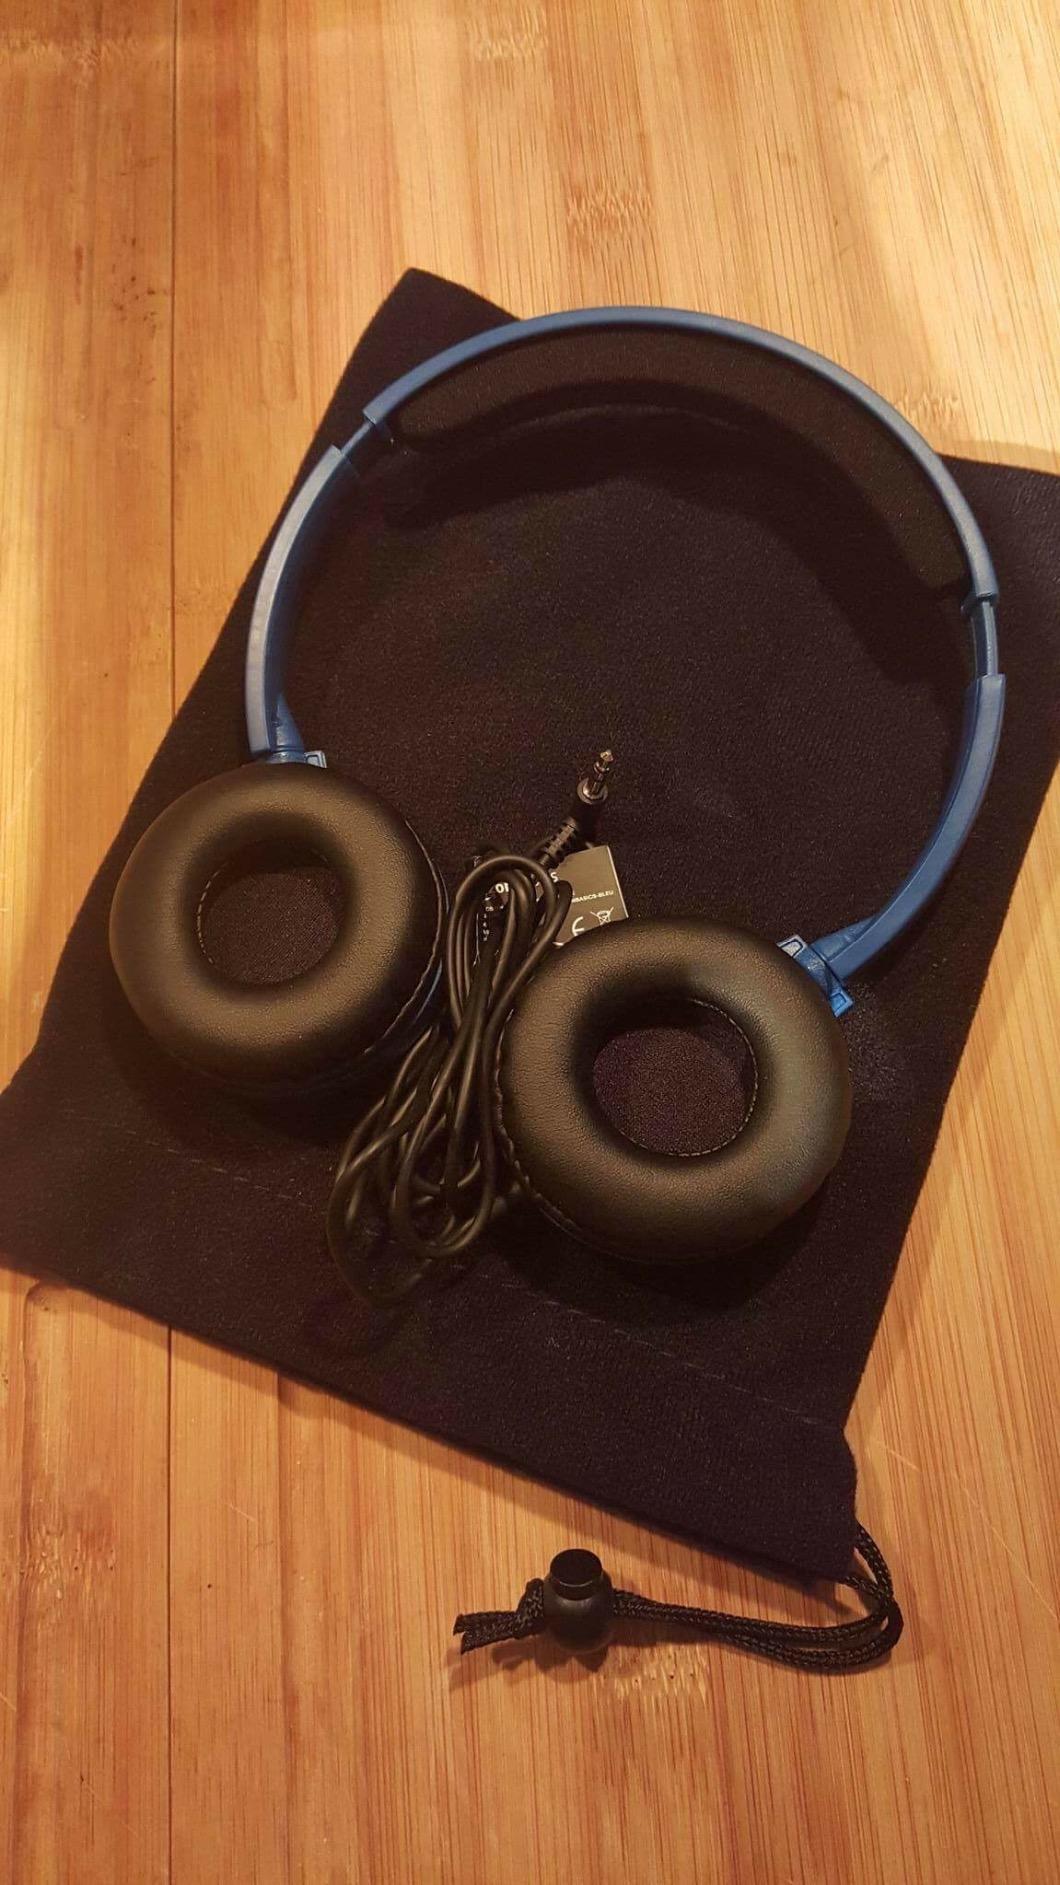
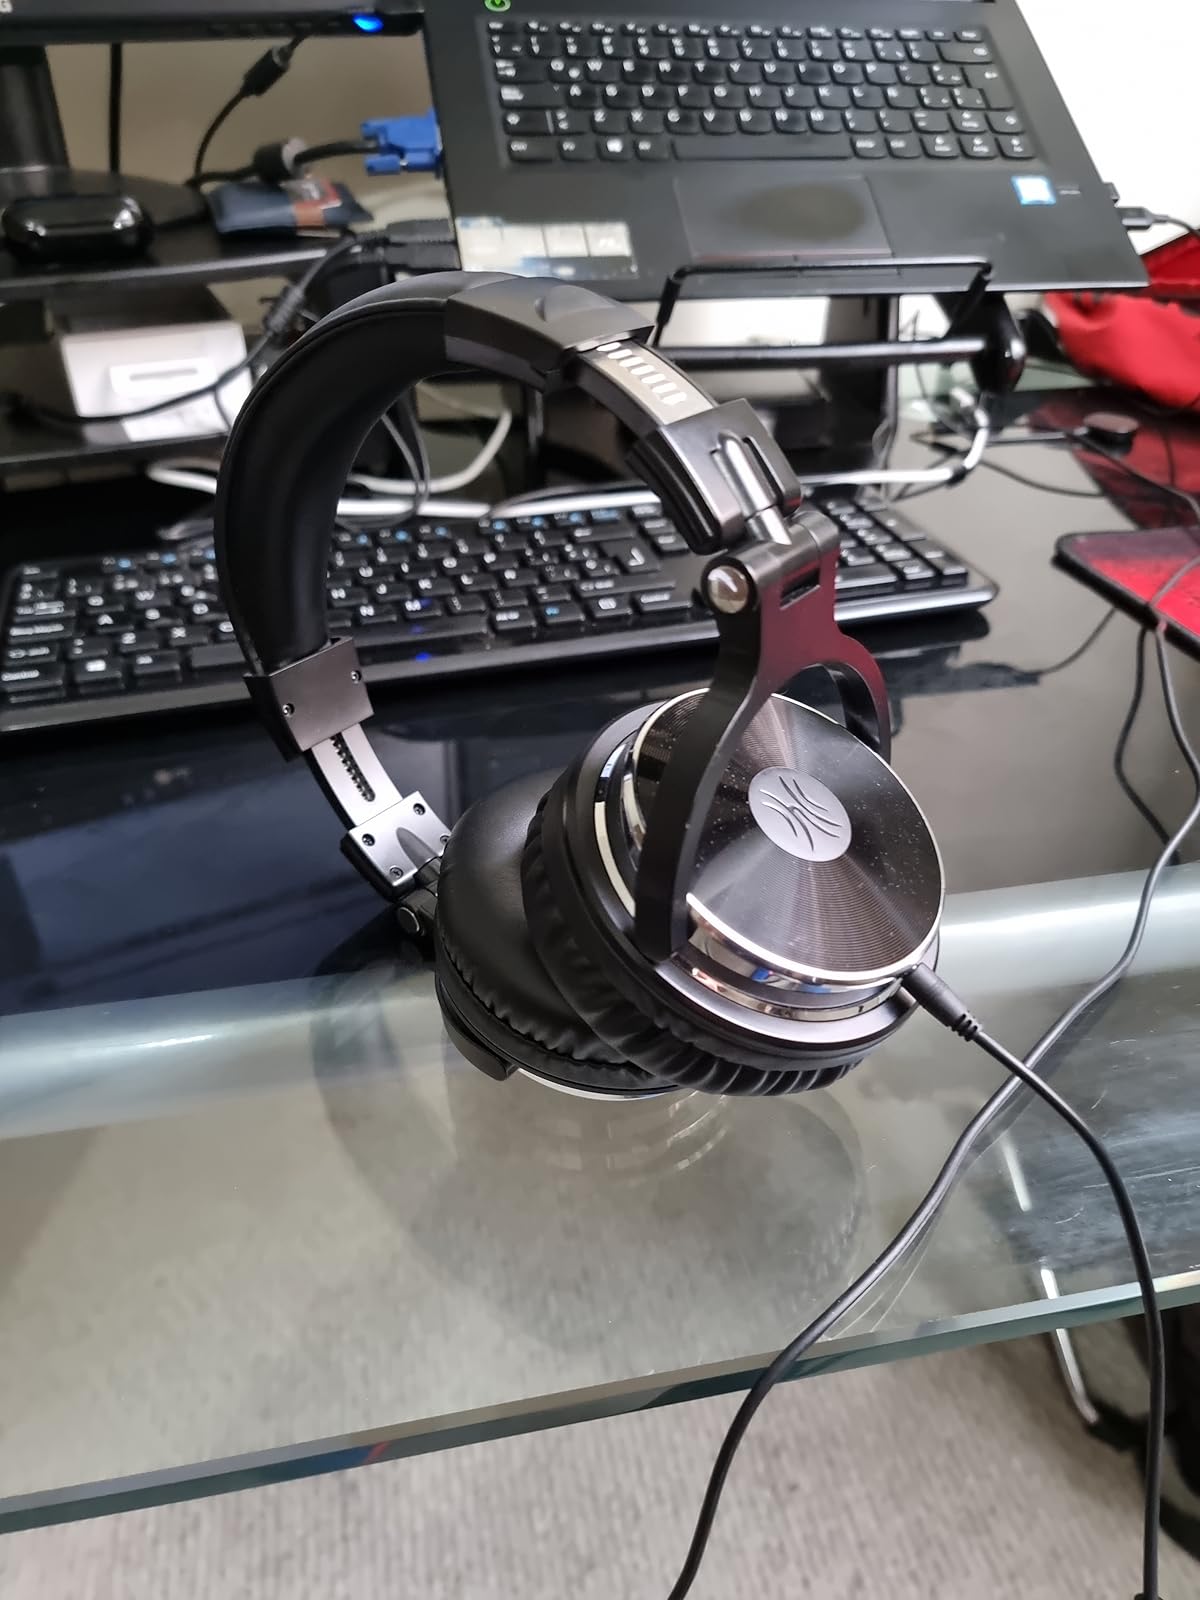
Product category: headphones
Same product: no